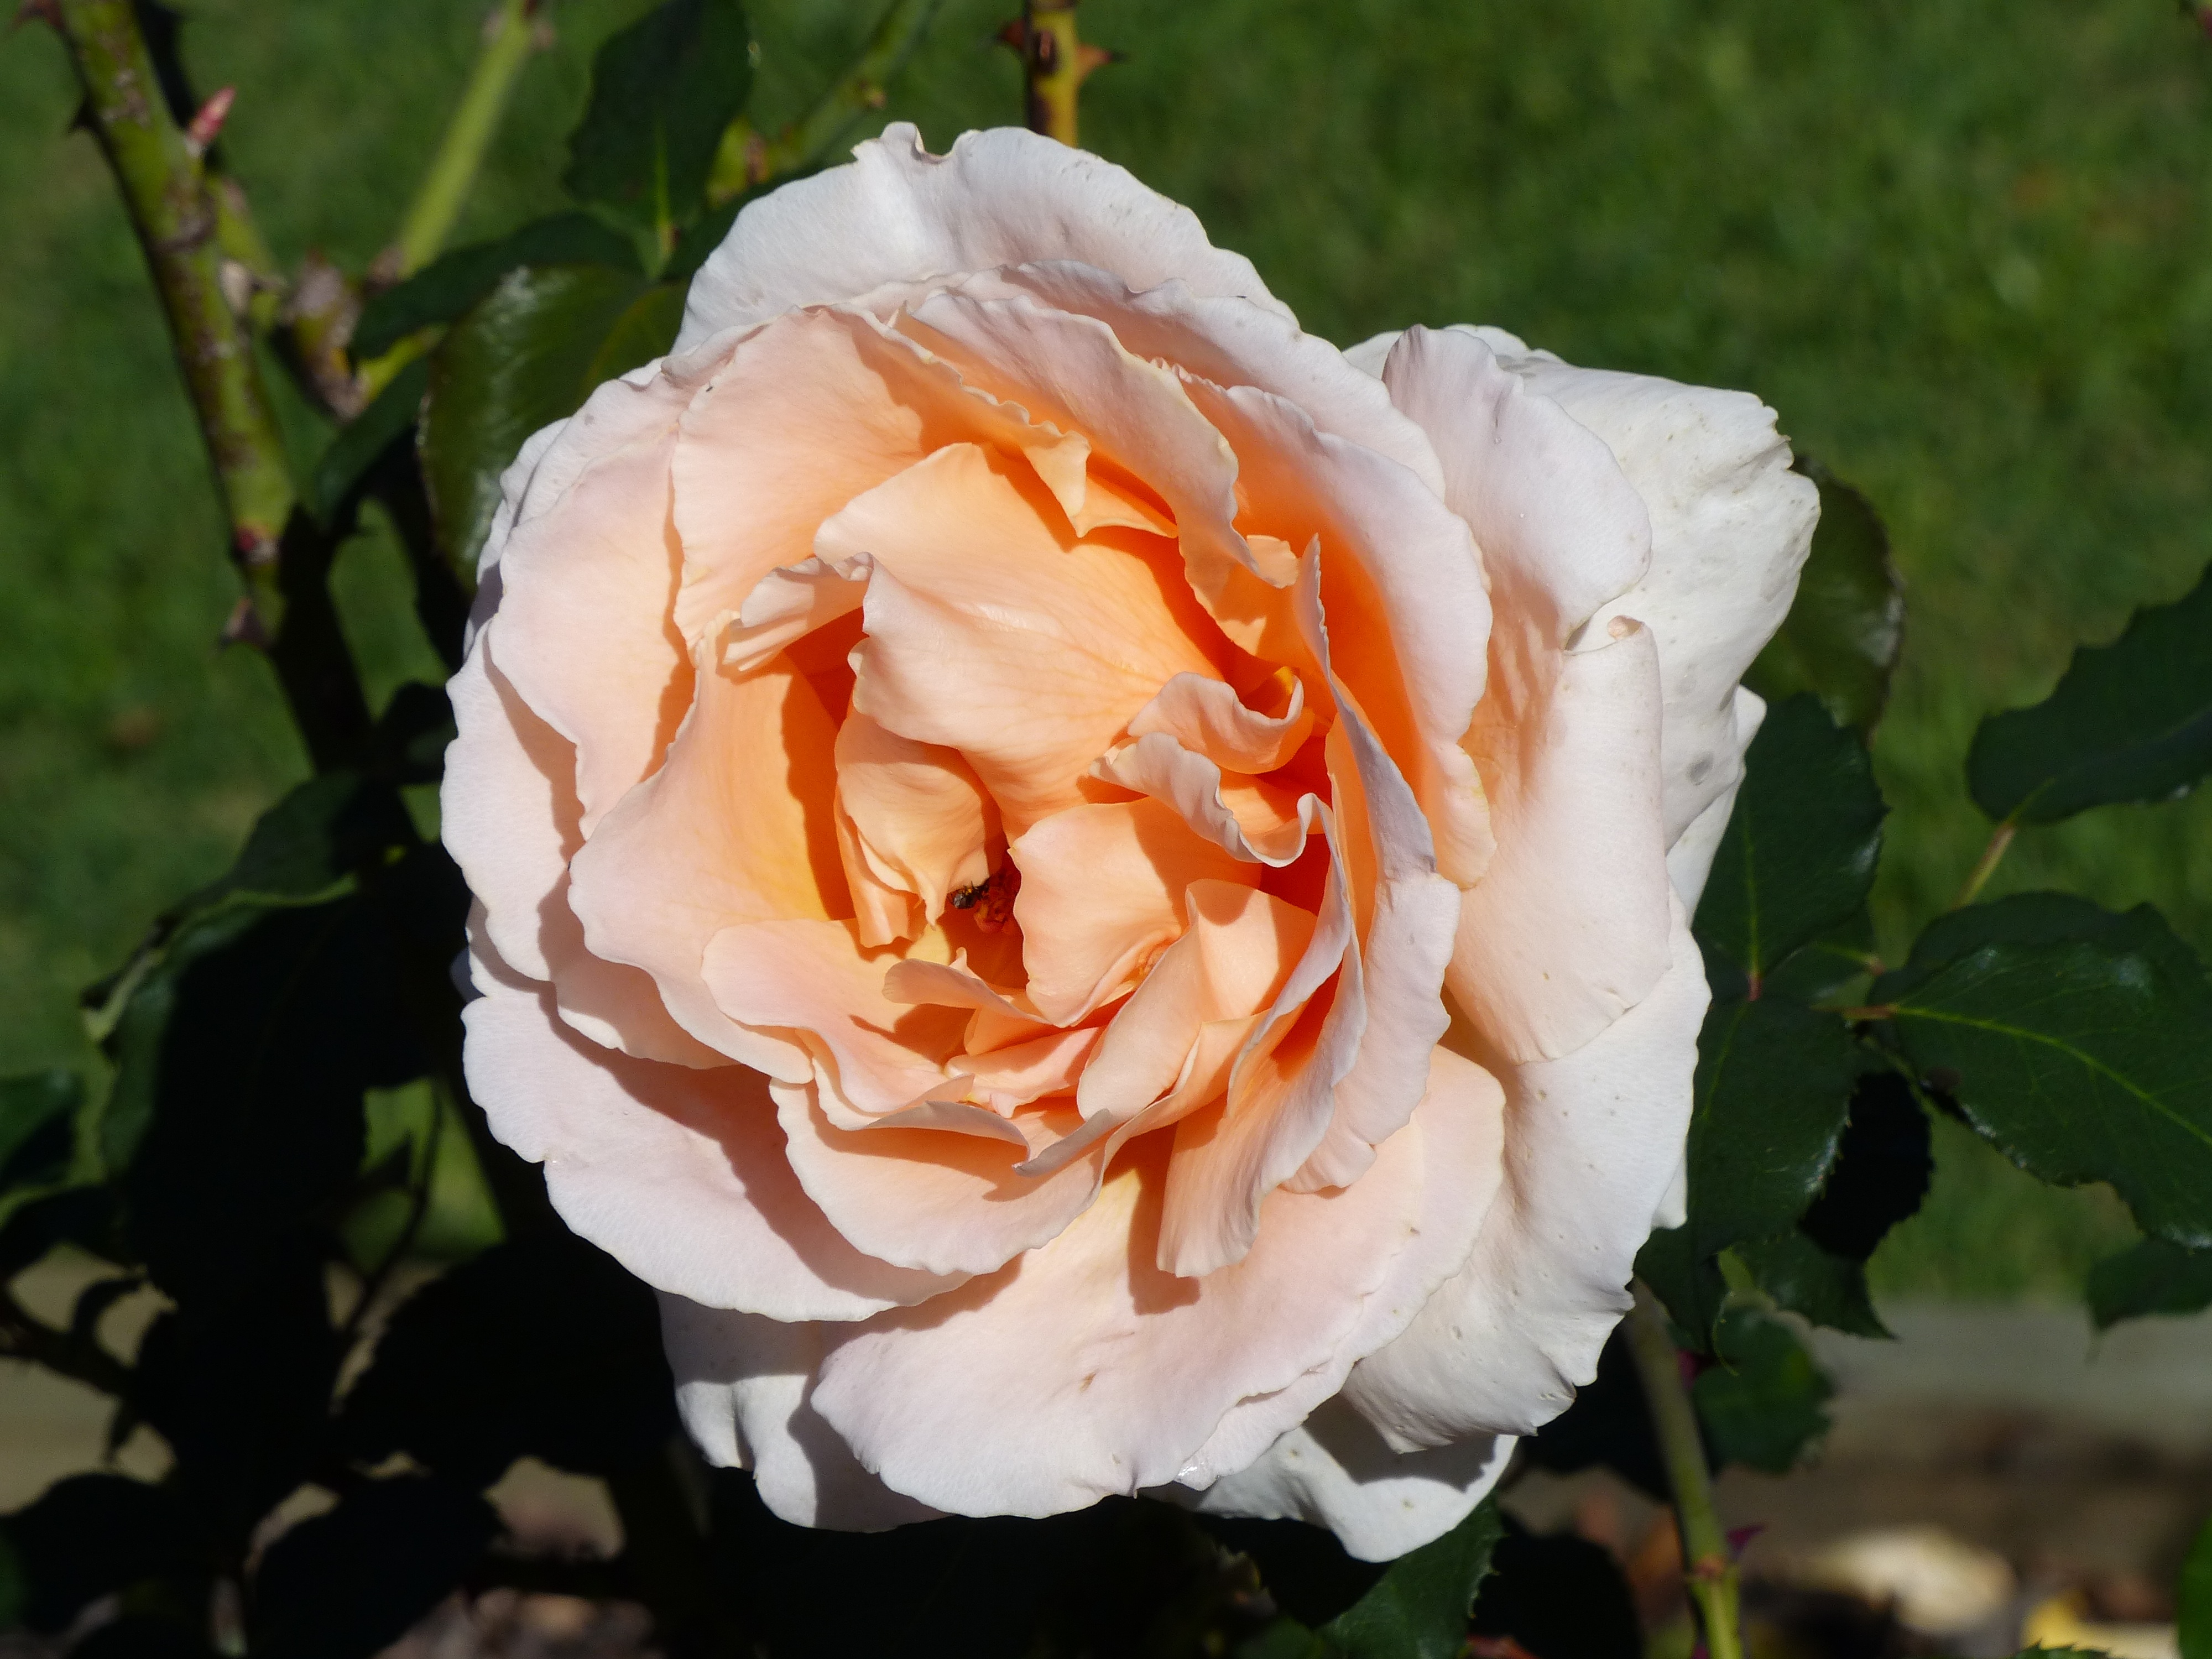
plant, flower, petal, bloom, rose, flora, floribunda, flowering plant, garden roses, rose family, land plant, rosa centifolia, rose order, apricot colour